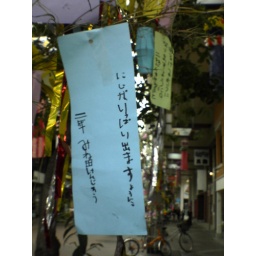
Wish upon each stars- boys = Altair, girls = Vega.